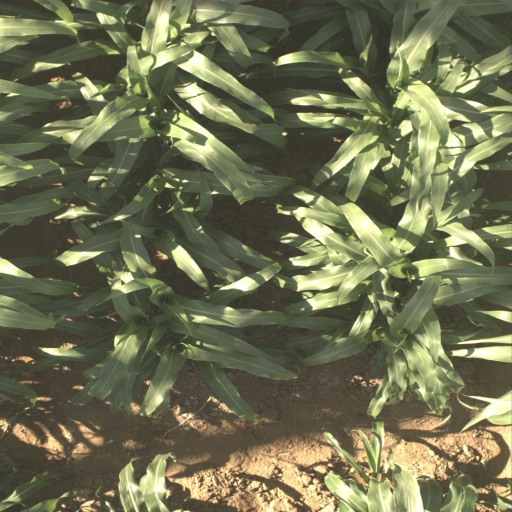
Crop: sorghum